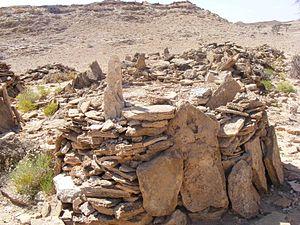
Qa'ableh est une ville de la région orientale de Sanaag en Somalie. La ville comporte de nombreuses structures archéologiques ainsi que d'anciennes tombes.